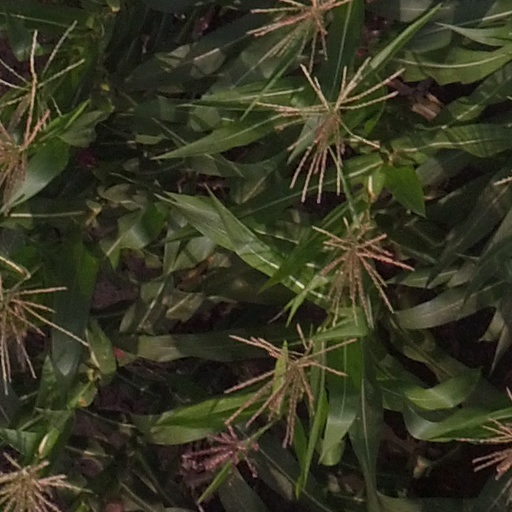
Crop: maize; corn